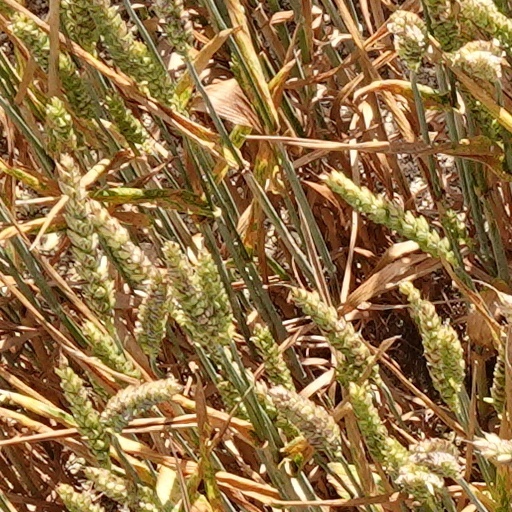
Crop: wheat